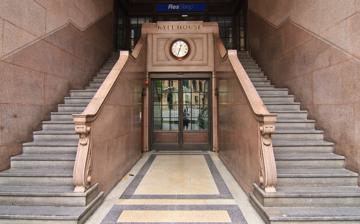
Building: Kyle House, Sydney
Country: Australia
Year built: 1931
Historic site in Sydney, Australia Kyle House The foyer of Kyle House, pictured in 2010 Location 27–31 Macquarie Place, Sydney, Australia Coordinates 33°51′48″S 151°12′34″E / 33.8632°S 151.2094°E / -33.8632; 151.2094 Built 1931 Architect C. Bruce Dellit Architectural style(s) Inter-war Art Deco New South Wales Heritage Register Official name Kyle House Type State heritage (built) Designated 2 April 1999 Reference no. 654 Type Commercial Office/Building Category Commercial Builders Stuart Bros Location of Kyle House in Sydney Show map of Sydney Kyle House, Sydney (Australia) Show map of Australia Kyle House is a heritage-listed commercial office at 27-31 Macquarie Place, in the Sydney central business district , in the City of Sydney local government area of New South Wales , Australia. It was designed by C. Bruce Dellit and built during 1931 by Stuart Bros. The property is privately owned. It was added to the New South Wales State Heritage Register on 2 April 1999. History Macquarie Place Park is literally the hub of New South Wales, as the obelisk erected there by Governor Macquarie in 1818 was the datum point for all distances in the colony. The west side of the triangular reserve was available for private purchase, while the south side was occupied by official buildings and on the east was The Government Domain . Significant emancipist  traders such as Mary Reibey and Simeon Lord bought land on the west side and Lord's famous three-storied sandstone mansion with its warehouse next to the Tank Stream occupied the site of the future Kyle House. Lord's property, reduced somewhat by a land exchange with the government, remained in the hands of Lord's widow until her death in 1864 and was thereafter owned by their son George William Lord and his family until 1920. From the 1890s the property was leased to the McArthur Shipping Co, founded by Alexander McArthur (1814–1909), an Irish Methodist entrepreneur who had come to Sydney around 1840 and established a major retail and wholesale enterprise, with branches in Melbourne , Adelaide and Auckland finally a head office in London, which by 1880 represented "all the colonial houses in the English and European markets". The McArthur Shipping and Agency Co Ltd bought the Sydney property in 1929 and in 1931 commissioned architect C. Bruce Dellit to design a new building for the site. Lord's building was entirely demolished and Kyle House opened towards the end of 1931, constructed by Stuart Bros. The principal occupant was McArthur, but there were numerous tenants in the rest of the building, including Dellit. Shortly after a major internal renovation in 1983, McArthur sold Kyle House to the Mercantile and General Life Assurance Co of Australia Ltd. Description The upper facade of Kyle House, pictured in 2019. Precast concrete panel/decoration, Face brick, Alumin. frame windows Rendered masonry, Steel/alumin. frame windows. Condition As at 18 September 2002, refer to Archaeological Zoning Plan The upper floors of the building are cantilevered over the rear courtyard . The building is generally in good condition. Heritage listing As at 1 November 2006, the site of Kyle House is of state significance as the centre of two major commercial empires, Lord's and McArthur's, since the eighteenth century. Its site on the east bank of the Tank Stream is also significant. The present building has high historical significance as one of the two surviving office buildings designed by Dellit, the architect, who died young. Kyle House is aesthetically significant as an important example of Inter-war Art Deco style emphasising verticality and detail of cladding materials. It represents an early attempt to discard historical stylism and search for architectural forms and decorative elements more relevant to the 20th century. Together with the adjacent commercial buildings in Macquarie Place, Kyle House forms an important landmark feature, and contributes to the historic streetscape character. The rear courtyard and access way arrangement is relatively rare in Sydney today, and reflects the nature of the area's association with the development of shipping and trading from the early 19th century. Kyle House was listed on the New South Wales State Heritage Register on 2 April 1999 having satisfied the following criteria: "The place is important in demonstrating the course, or pattern, of cultural or natural history in New South Wales." The ground on which Kyle House sits is of state significance as the centre of two major commercial empires, Lord's and McArthur's, since the 18th century. Its site on the eastern bank of the Tank Stream is also significant. Has historic significance at a State level. Kyle House is important as reflecting the site's close association with shipping and merchant trading during the growth of the colony. The area's association with early traders, being close to circular Quay and the Tank Stream, was strengthened by the opening of the Royal Exchange Building in Bridge Street , directly opposite Macquarie Place in 1851. This was to become the meeting place of merchants, bankers, businessmen and shipping agents, an association which was still relevant at the time of the building of Kyle House, and which still remains today. Kyle House is important as representative of an era of the construction of prestigious office accommodation in Sydney. The place has a strong or special association with a person, or group of persons, of importance of cultural or natural history of New South Wales's history." Kyle House is significant as a rare example of the commercial work of the prominent architect C. Bruce Dellit in 1931, who was to become a leading progressive architect in Sydney during this period, however died at a young age. It was the first commercial building designed by Dellit after starting his private practice in 1929. The structure is an example of his technical skills and use of construction materials of the period, reflecting the architect's innovative and progressive methodology. The site for Kyle House is of state significance as the centre of two major commercial empires, being Simeon Lord's and McArthur's, since the eighteenth century. "The place is important in demonstrating aesthetic characteristics and/or a high degree of creative or technical achievement in New South Wales." Kyle House is aesthetically significant as an important example of Inter-War Art Deco style emphasising verticality and detail of cladding materials. It represents an early attempt to discard historical stylism and search for architectural forms and decorative elements more relevant to the 20th century. The gigantic scale of the ground floor arch is notable, and found also in Delfin House, the other surviving office building by this architect. The building forms an important part of the streetscape to Macquarie Place. Has aesthetic significance locally. Kyle House is significant as one of the first office buildings constructed in Sydney which broke away from the traditional stylism, in an early attempt to search for architectural forms and decorative elements more relevant to the 20th century. Kyle House reflects the influence of the American skyscraper and the high esteem and commercialism that it symbolised. Kyle House is significant within the CBD of Sydney, as one of a group of buildings which contributes to the historic townscape character overlooking Macquarie Place, with a diversity of building forms and scales. "The place has a strong or special association with a particular community or cultural group in New South Wales for social, cultural or spiritual reasons." Kyle House has continued to serve the community as a place of commercial enterprise since its construction in 1931. It demonstrates, through its consistent nature of tenants, its link with the harbour and commercial activities of this area of the city. "The place has potential to yield information that will contribute to an understanding of the cultural or natural history of New South Wales." Kyle House is a good example of office building of this era reflecting the planning restrictions of the day as regarding height, and employed an early use of the cantilevered structural concrete, demonstrating the potential of this form of material. The course of the Tank Stream ran along the western border of Kyle House and there may be some archaeological remains of significance under the rear courtyard. The sandstone wall along the northern side of the courtyard has archaeological significance as an early party wall dating from 1866. "The place possesses uncommon, rare or endangered aspects of the cultural or natural history of New South Wales." Kyle House is significant as a rare example of the commercial work of the architect C. Bruce Dellit in Sydney. It is one of only two office buildings designed by Dellit in private practice. Kyle House is significant as one of the few remaining examples of Inter-War Art Deco style office buildings within the CBD of Sydney. The building is significant as a good example of a style limited in representation today, the façade of which has generally remained in its original form and configuration since construction in 1931. The rear courtyard and access way arrangement at Kyle House is significant, for its relative rarity in Sydney today, and as a reflection of the nature of the areas association with the development of shipping and trading from the early 19th century. "The place is important in demonstrating the principal characteristics of a class of cultural or natural places/environments in New South Wales." Kyle House is significant as a representative example of office building constructed during an era of construction of prestigious office accommodation in Sydney. The Kyle House site is significant for its close association with shipping and merchant trading, of which Macquarie Place provided a central focus for trading activities given its close proximity to Circular Quay and the Tank Stream. Kyle House is significant as a representative example of the building heights that were allowed at the time of city ordinances. It also contributes to the aesthetic quality of the streetscape of Macquarie Place due to its scale and richness of materials and details. See also Australian non-residential architectural styles Macquarie Place Park References